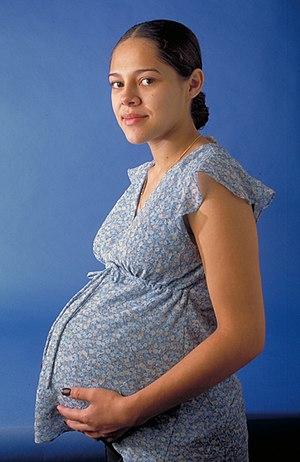
Les vêtements de grossesse sont portés par des femmes de certaines cultures afin d'adapter leur style vestimentaire à la forme du corps modifié par la grossesse.
Homo sapiens, plus communément appelé « Homme moderne », « Homme », « Humain », ou « Être humain », est une espèce de primates originaire d'Afrique qui s'est aujourd'hui répandue et naturalisée sur l'ensemble de la planète hormis l'Antarctique. Il appartient à la famille des hominidés et est le seul représentant actuel du genre Homo, les autres espèces étant éteintes. Les plus anciens fossiles connus de cette espèce sont datés d'environ 300 000 ans.